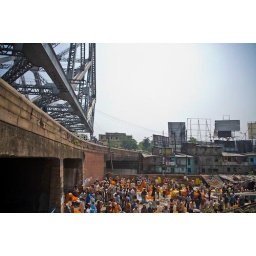
Kolkata - wholesale flower market near the Howrah bridge